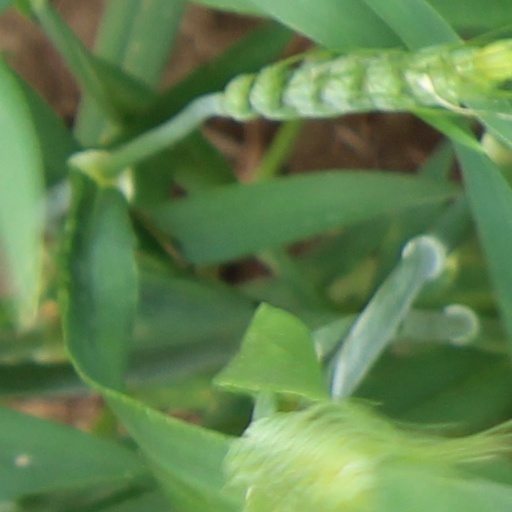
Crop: wheat